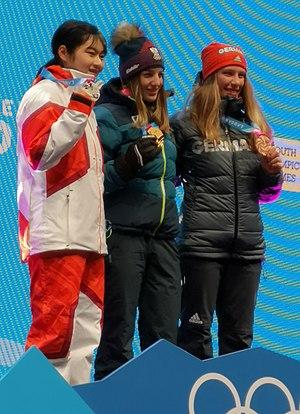
Le podium du combiné nordique féminin individuel aux JOJ de Lausanne 2020